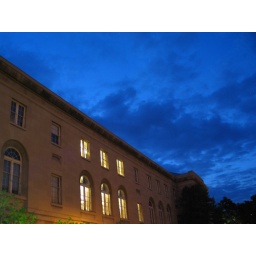
The late evening sky over the Superior Court of the District of Columbia building in Washington, DC, USA.